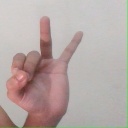
अक्षर: ण